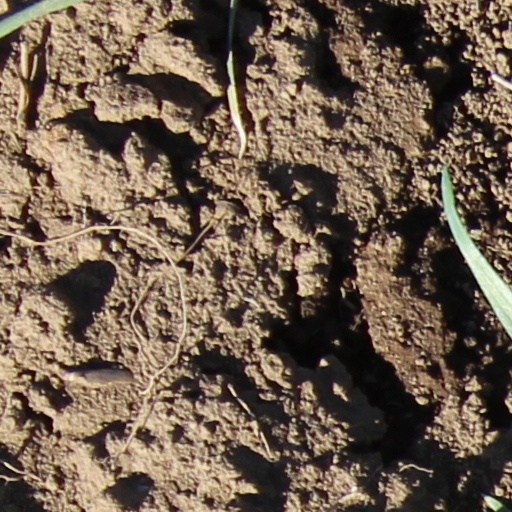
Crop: wheat